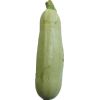
Label: zucchini